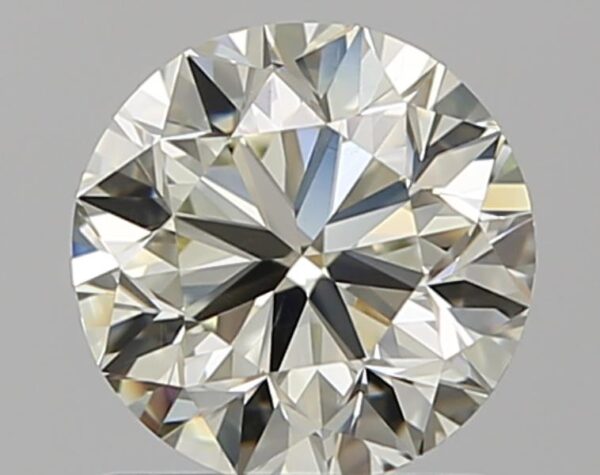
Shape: round
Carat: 1
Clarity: VS2
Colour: N
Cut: VG
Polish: EX
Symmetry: VG
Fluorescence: F
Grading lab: GIA
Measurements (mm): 6.2 x 6.28 x 4.01